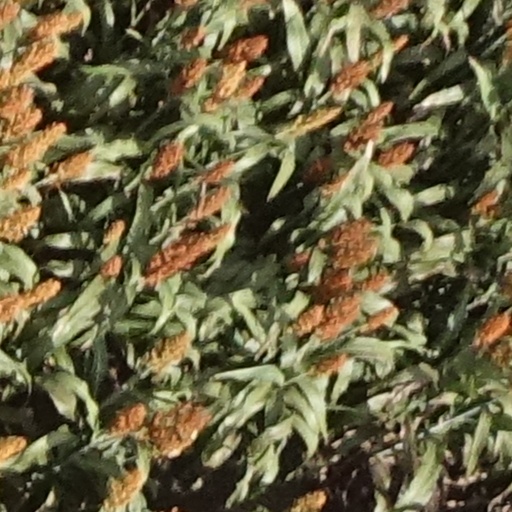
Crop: sorghum